Bulldog Drummond (1929 film)

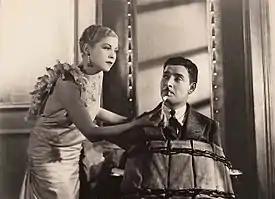
Still with Lilyan Tashman and Ronald Colman

Phyllis turns out to be all Drummond had hoped for: beautiful and desperately in need of help. Her wealthy uncle, John Travers, is being treated in a hospital by a Dr. Lakington for a nervous breakdown, but she is sure there is something wrong about the hospital and Dr. Lakington, and that she is being watched constantly. She runs away when she spots the outline of two eavesdropping men (Algy and Danny), much to Drummond's annoyance. She is caught and taken to Dr. Lakington's Nursing Home by Carl Peterson, Irma and the doctor.